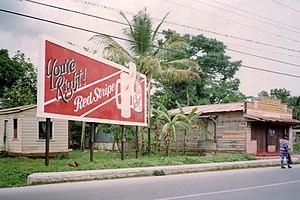
Panneau publicitaire pour la bière Red Stripe dans Beckford Street, à Savanna-la-Mar (Jamaïque), en 1990.